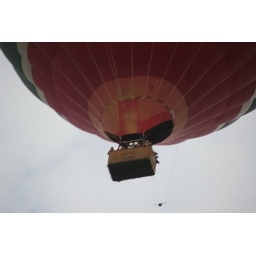
A balloon flying over our house